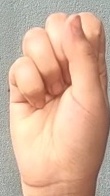
ASL sign: S